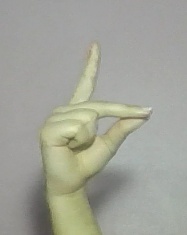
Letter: ta